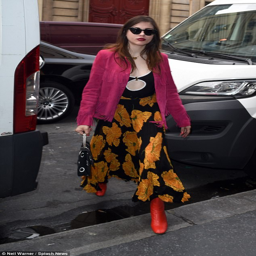
in time : she arrived in the capital on monday to make the most of the prestigious festivities during event with her mum